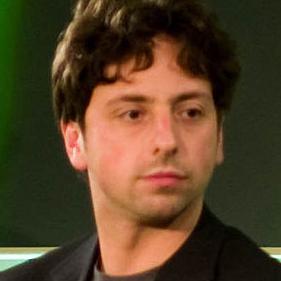
Age: 34